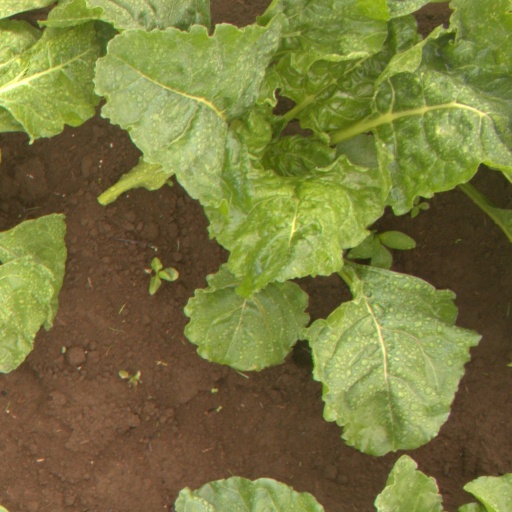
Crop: sugar beet